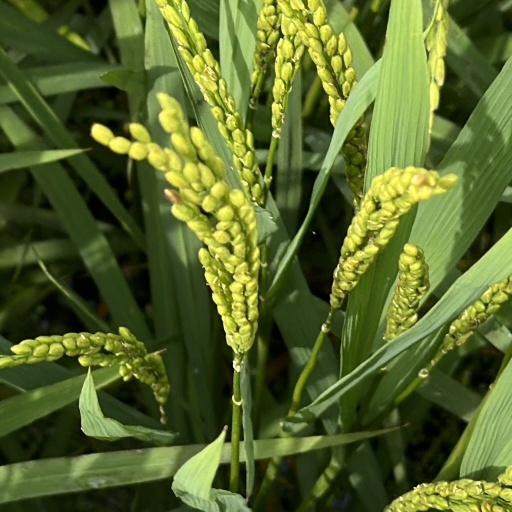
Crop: rice